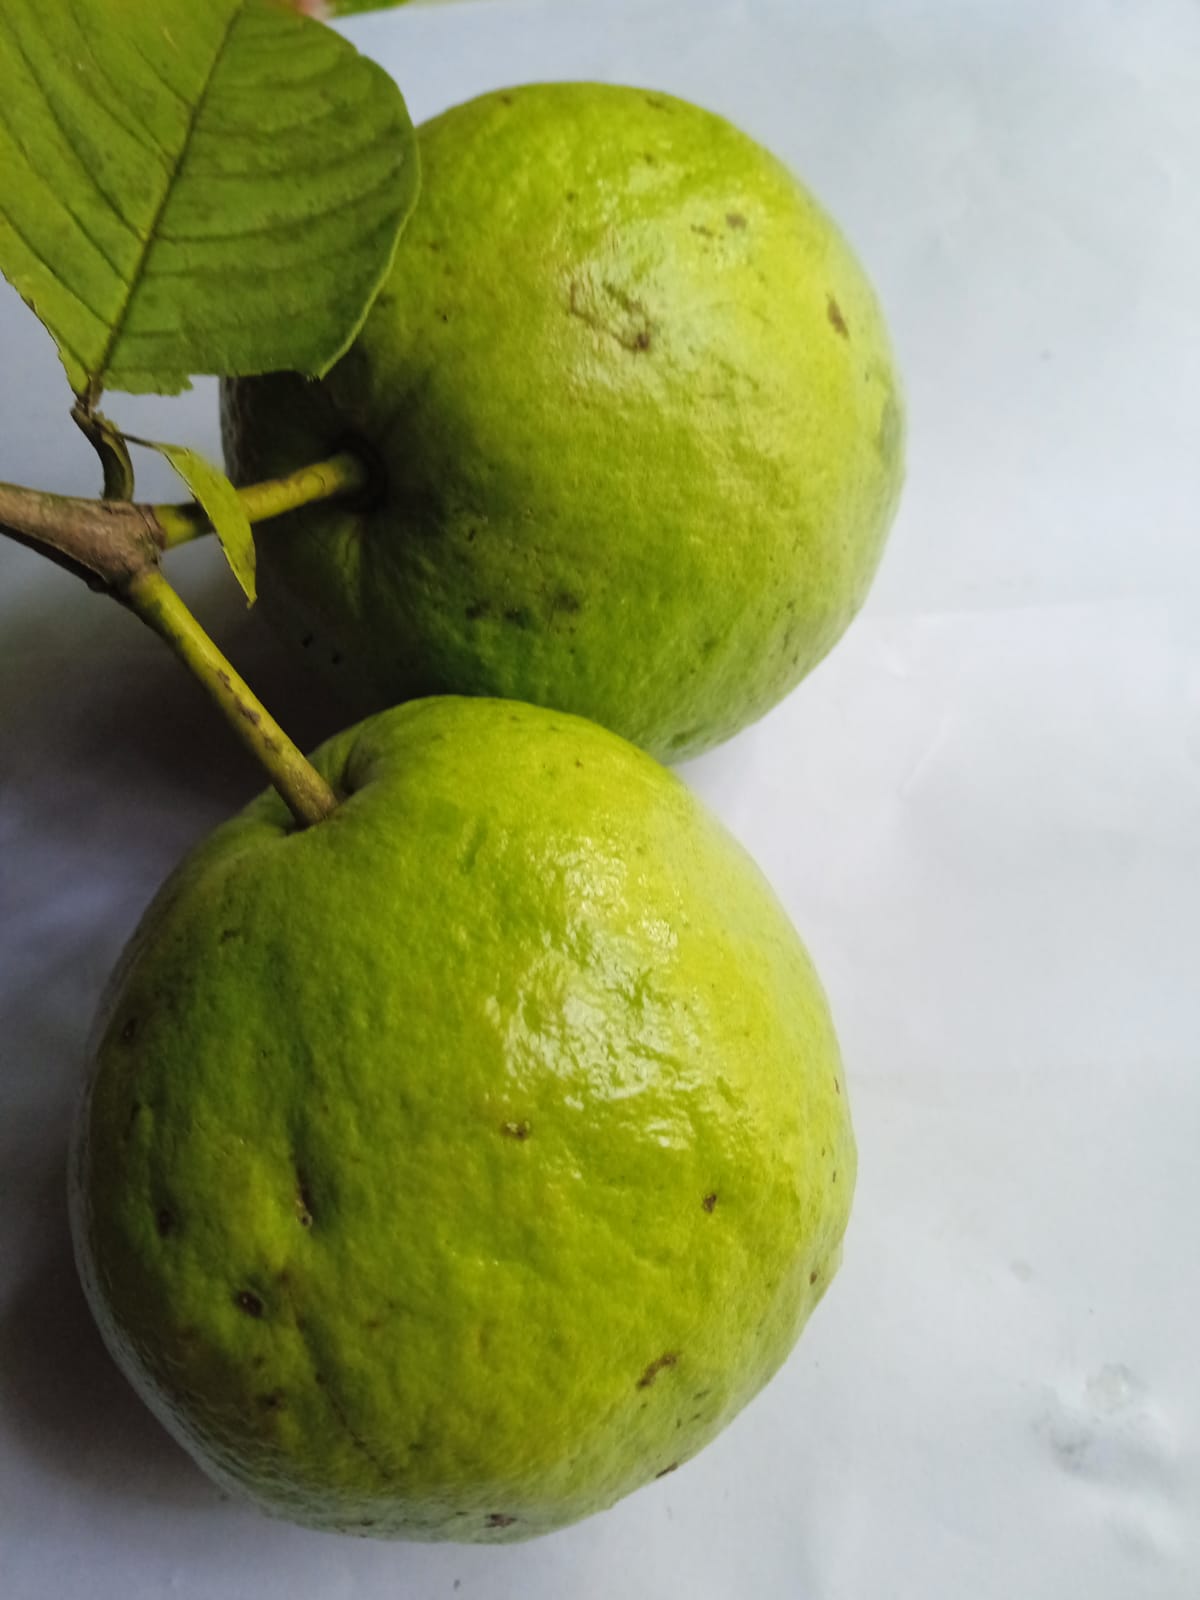
Fruit: guava
Condition: fresh